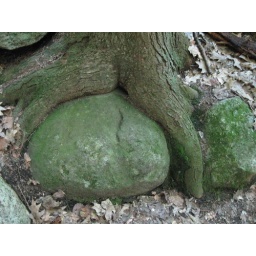
a tree root growing around a rock